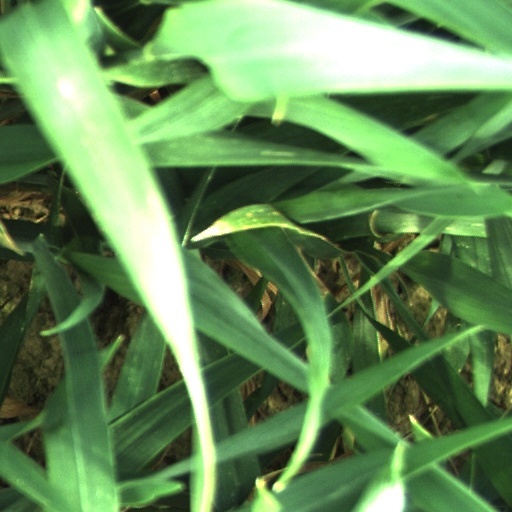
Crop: wheat